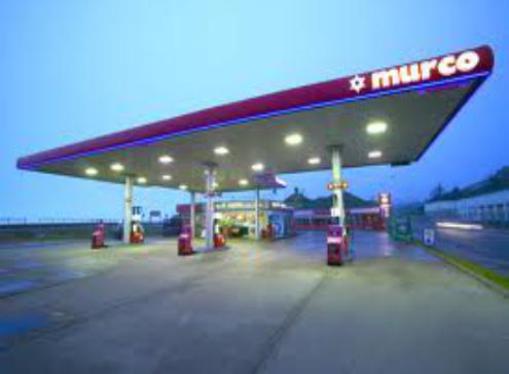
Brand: murco-1
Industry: Electronic